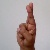
The image shows a hand gesture representing the letter 'R' in Indian Sign Language.